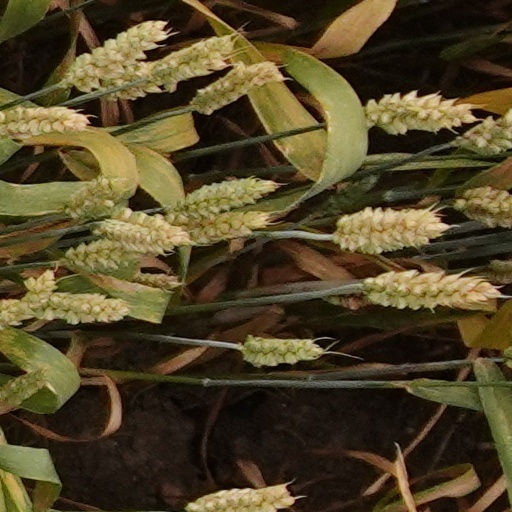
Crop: wheat